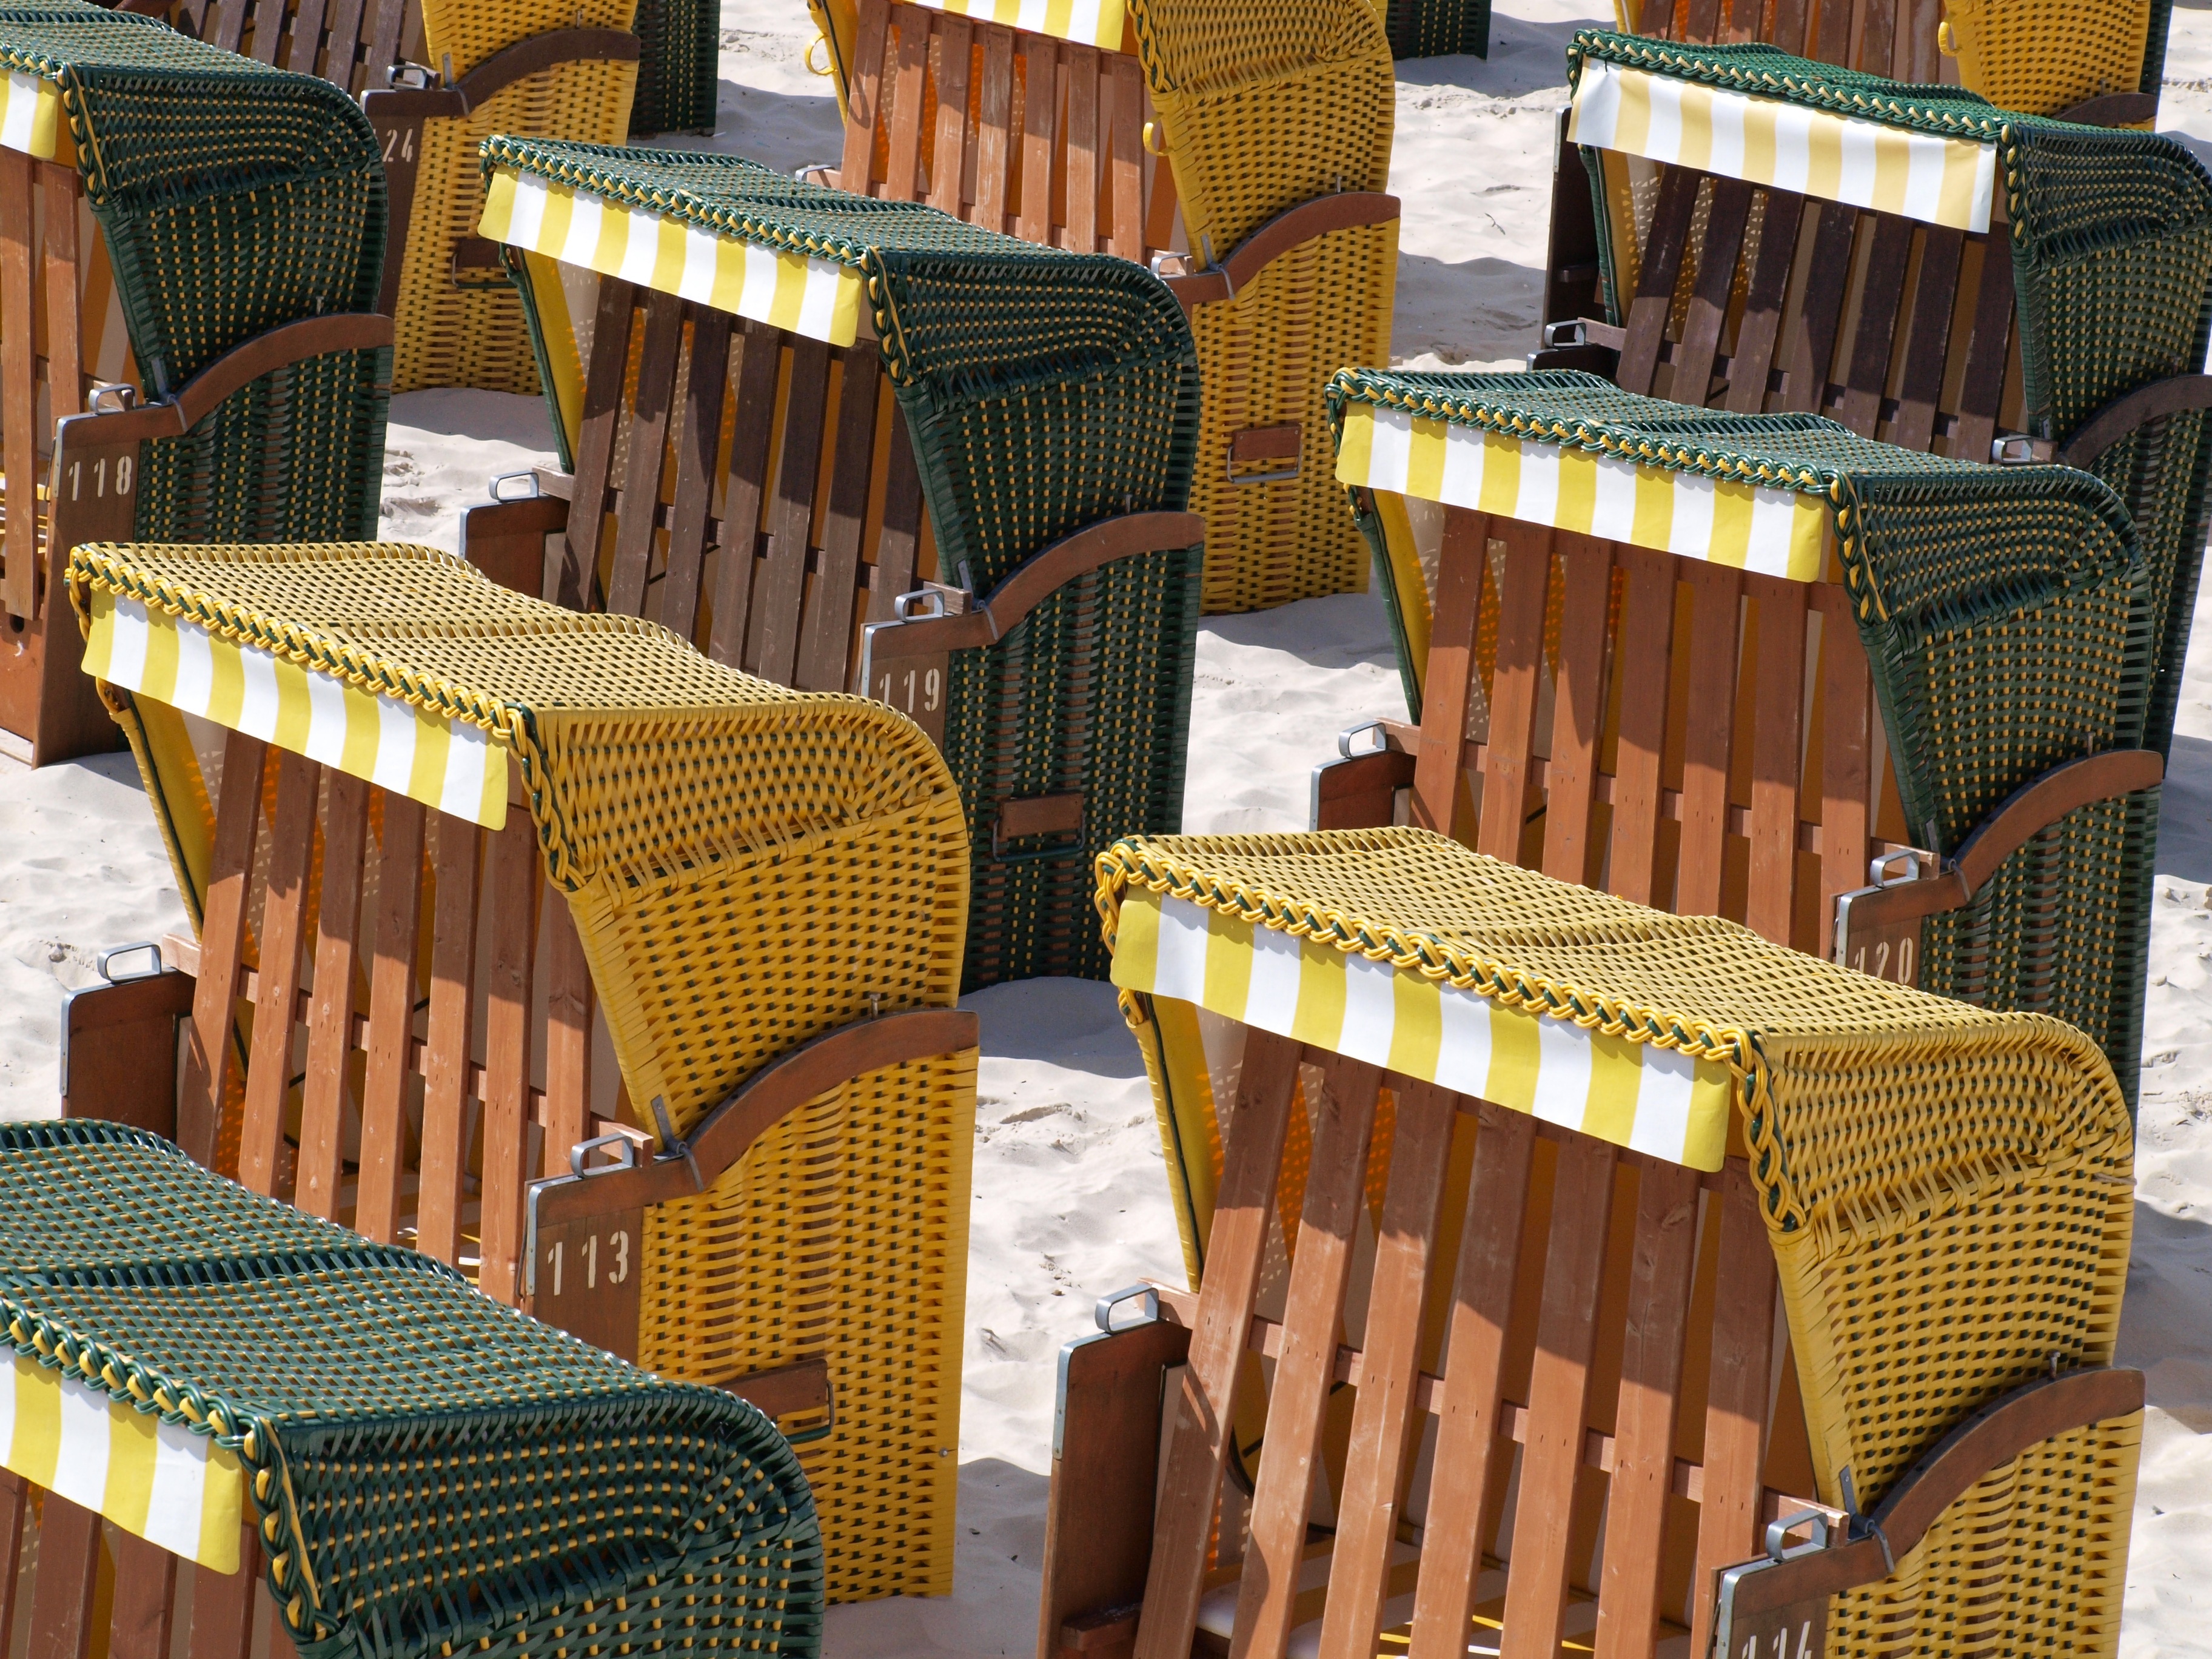
beach, sea, wood, chair, holiday, furniture, room, product, design, baltic sea, clubs, rugen